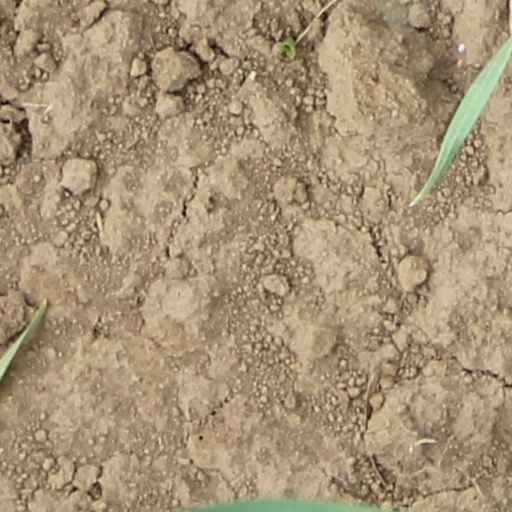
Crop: wheat